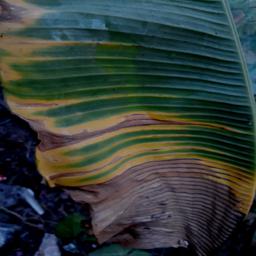
Label: POTASSIUM DEFICIENCY